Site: brandenburg
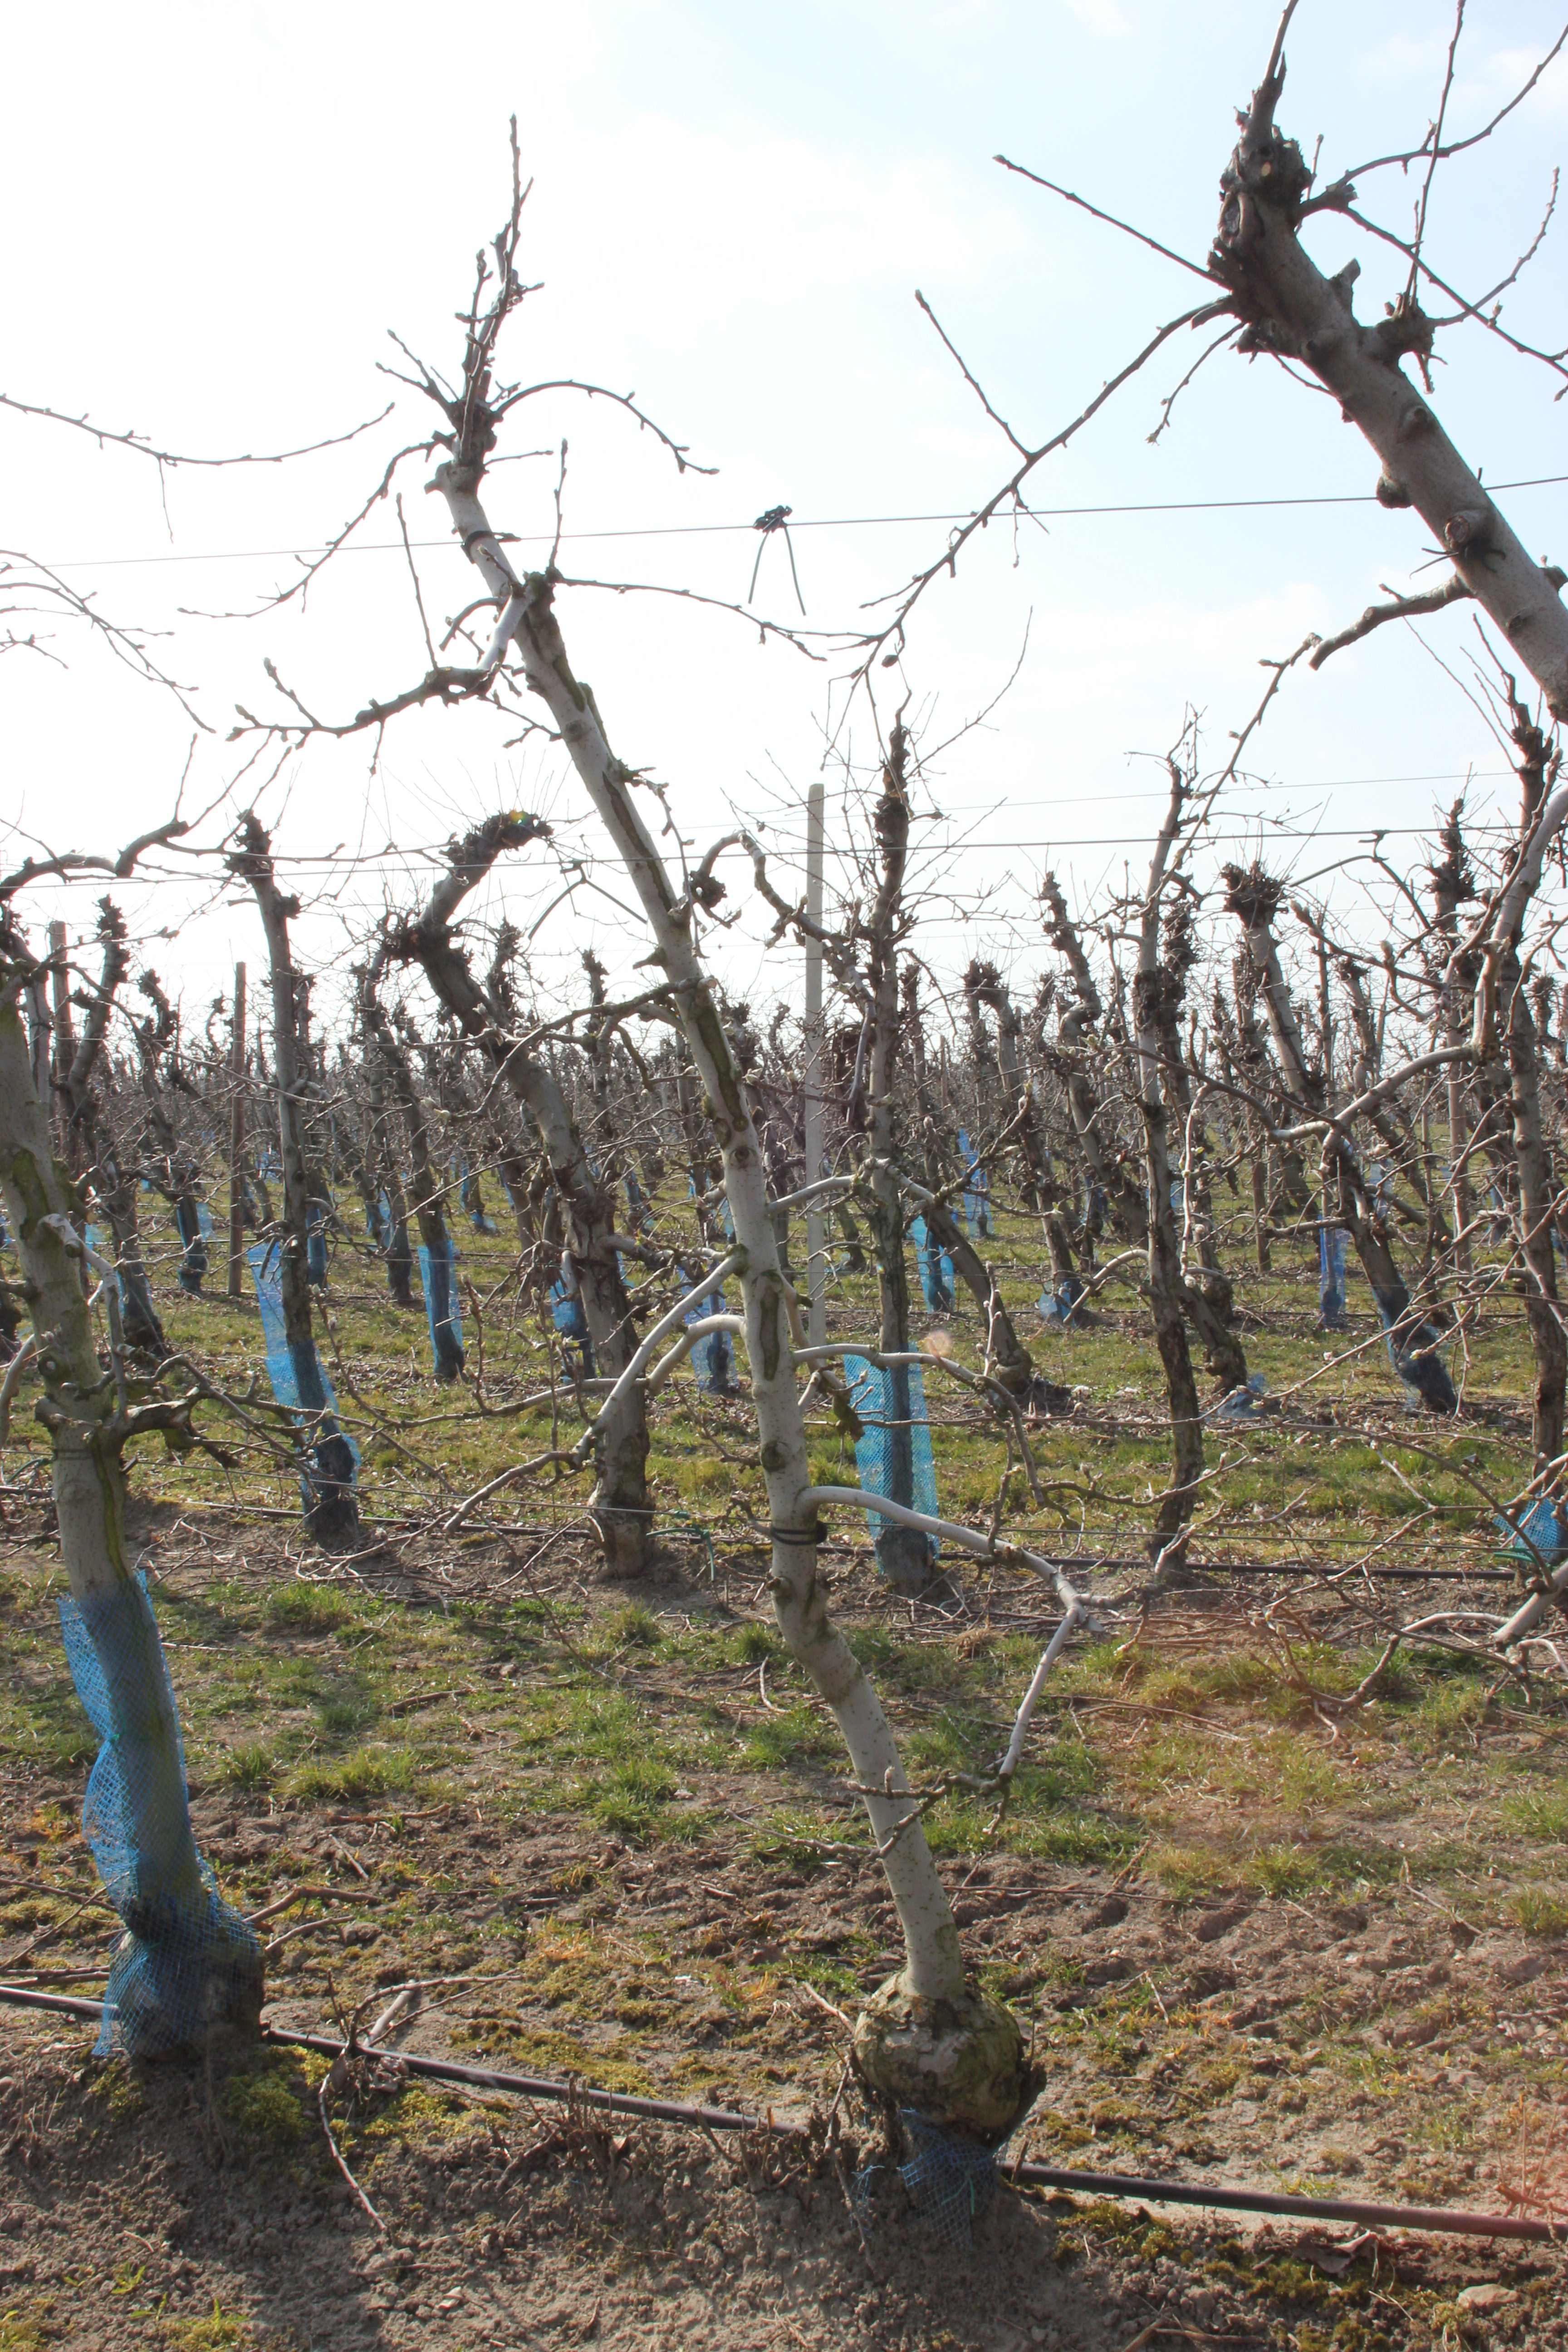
Growth stage (BBCH 03): Bud development